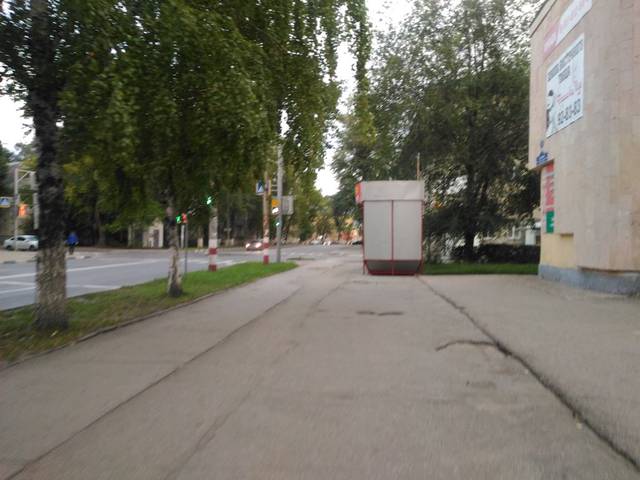
Region: Russia
Coordinates: 54.325, 48.388